Gary O'Donovan

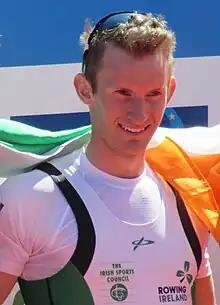
O'Donovan at the 2016 European Rowing Championships

Together with his brother Paul he won the gold medal in the lightweight double sculls at the 2016 European Rowing Championships, silver in the same discipline at the 2016 Summer Olympics, and gold at the 2018 World Rowing Championships. He was the flag bearer for Ireland during the closing ceremony of the 2016 Summer Olympics.